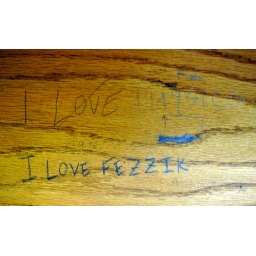
writins on the desks in the physics' and maths' library